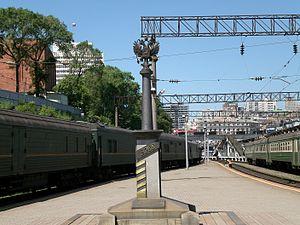
Vladivostok est une ville portuaire du Sud-Est de la Russie et la capitale administrative du kraï du Primorie et du district fédéral extrême-oriental. Située à proximité des frontières avec la Chine et la Corée du Nord, sa population s'élève à 606 653 habitants en 2016. Baignée par la mer du Japon, la cité constitue le port le plus important de la côte pacifique et de l'Extrême-Orient russe. Il abrite notamment la majeure partie des troupes de la Flotte du Pacifique. En outre, la ville est plus proche de Séoul, Tokyo ou Pékin que de la capitale Moscou, dont elle est distante de 6 434 km et séparée par sept fuseaux horaires.
Le Chemin de fer transsibérien, ou le Transsibérien, est un réseau de voies ferrées de Russie qui relie Moscou à Vladivostok sur plus de neuf mille kilomètres. Il est souvent confondu avec les trains qui y circulent, qui portent pourtant des noms différents selon les destinations qu'ils desservent. L'itinéraire emprunté par le train « Rossiya » traverse plus de 990 gares. De Moscou à Vladivostok, la durée du voyage est d’une semaine par le train le plus rapide. La majorité de la population de la Sibérie se concentre le long du Transsibérien où se trouvent quelques bassins industriels importants, dont le Kouzbass. Le train est parfois le seul moyen pour rallier les villages isolés de Sibérie. Il est surtout le plus économique et le plus fiable.
La liste des gares du Transsibérien indique les principales localités desservies de Moscou à Vladivostok, ainsi que la distance en kilomètres depuis Moscou.